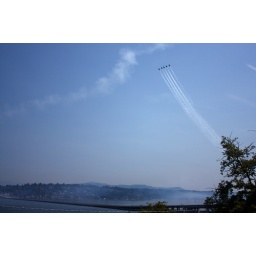
flying high over I-90 bridge